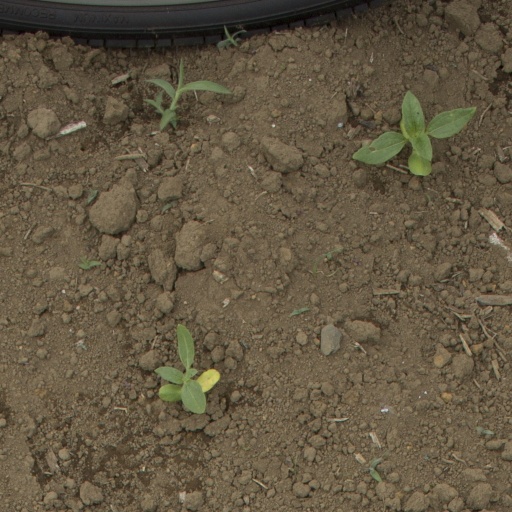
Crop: Jerusalem artichoke